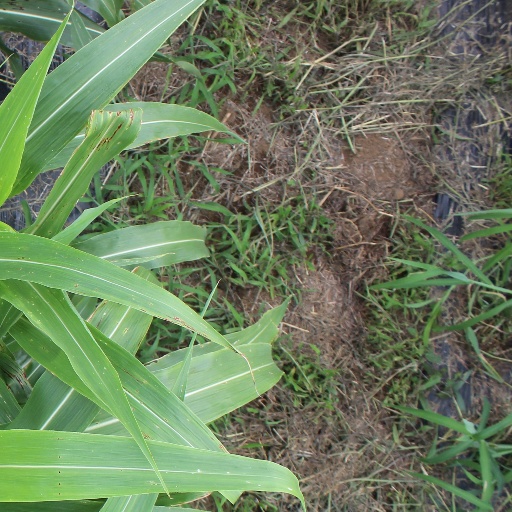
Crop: sorghum